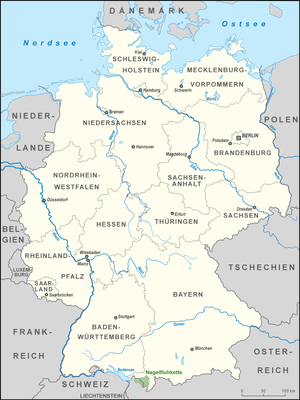
Naturpark Nagelfluhkette
Naturpark Nagelfluhkette's beliggenhed i Tyskland. (Naturparken er det lille grønne område nederst midt på kortet).
Naturpark Nagelfluhkette er den første grænseoverskridende Naturpark mellem Tyskland og Østrig, og er dermed et internationalt pilotprojekt. Det blev godkendt 1. januar 2008 af det Bayerske Miljøministerium, med beskyttelse, pleje og udvikling af natur og landskab som de vigtigste mål.